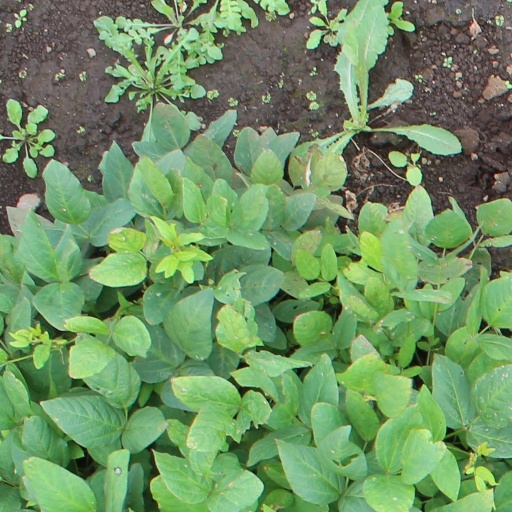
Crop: soybean